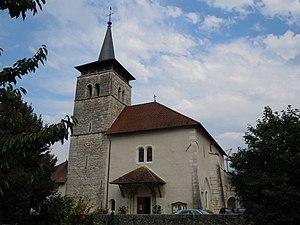
Yenne est une commune française située dans le département de la Savoie, en région Auvergne-Rhône-Alpes.
Cet article recense les monuments historiques situés dans le département de la Savoie, en France.
Cette liste des églises de la Savoie recense les édifices religieux - églises, basiliques et cathédrales - situés dans le département de la Savoie. Tous sont situés dans l'archidiocèse de Chambéry, Maurienne et Tarentaise, exception faite des édifices situés dans les paroisses d'Ugine et du Val d'Arly qui appartiennent au diocèse d'Annecy.